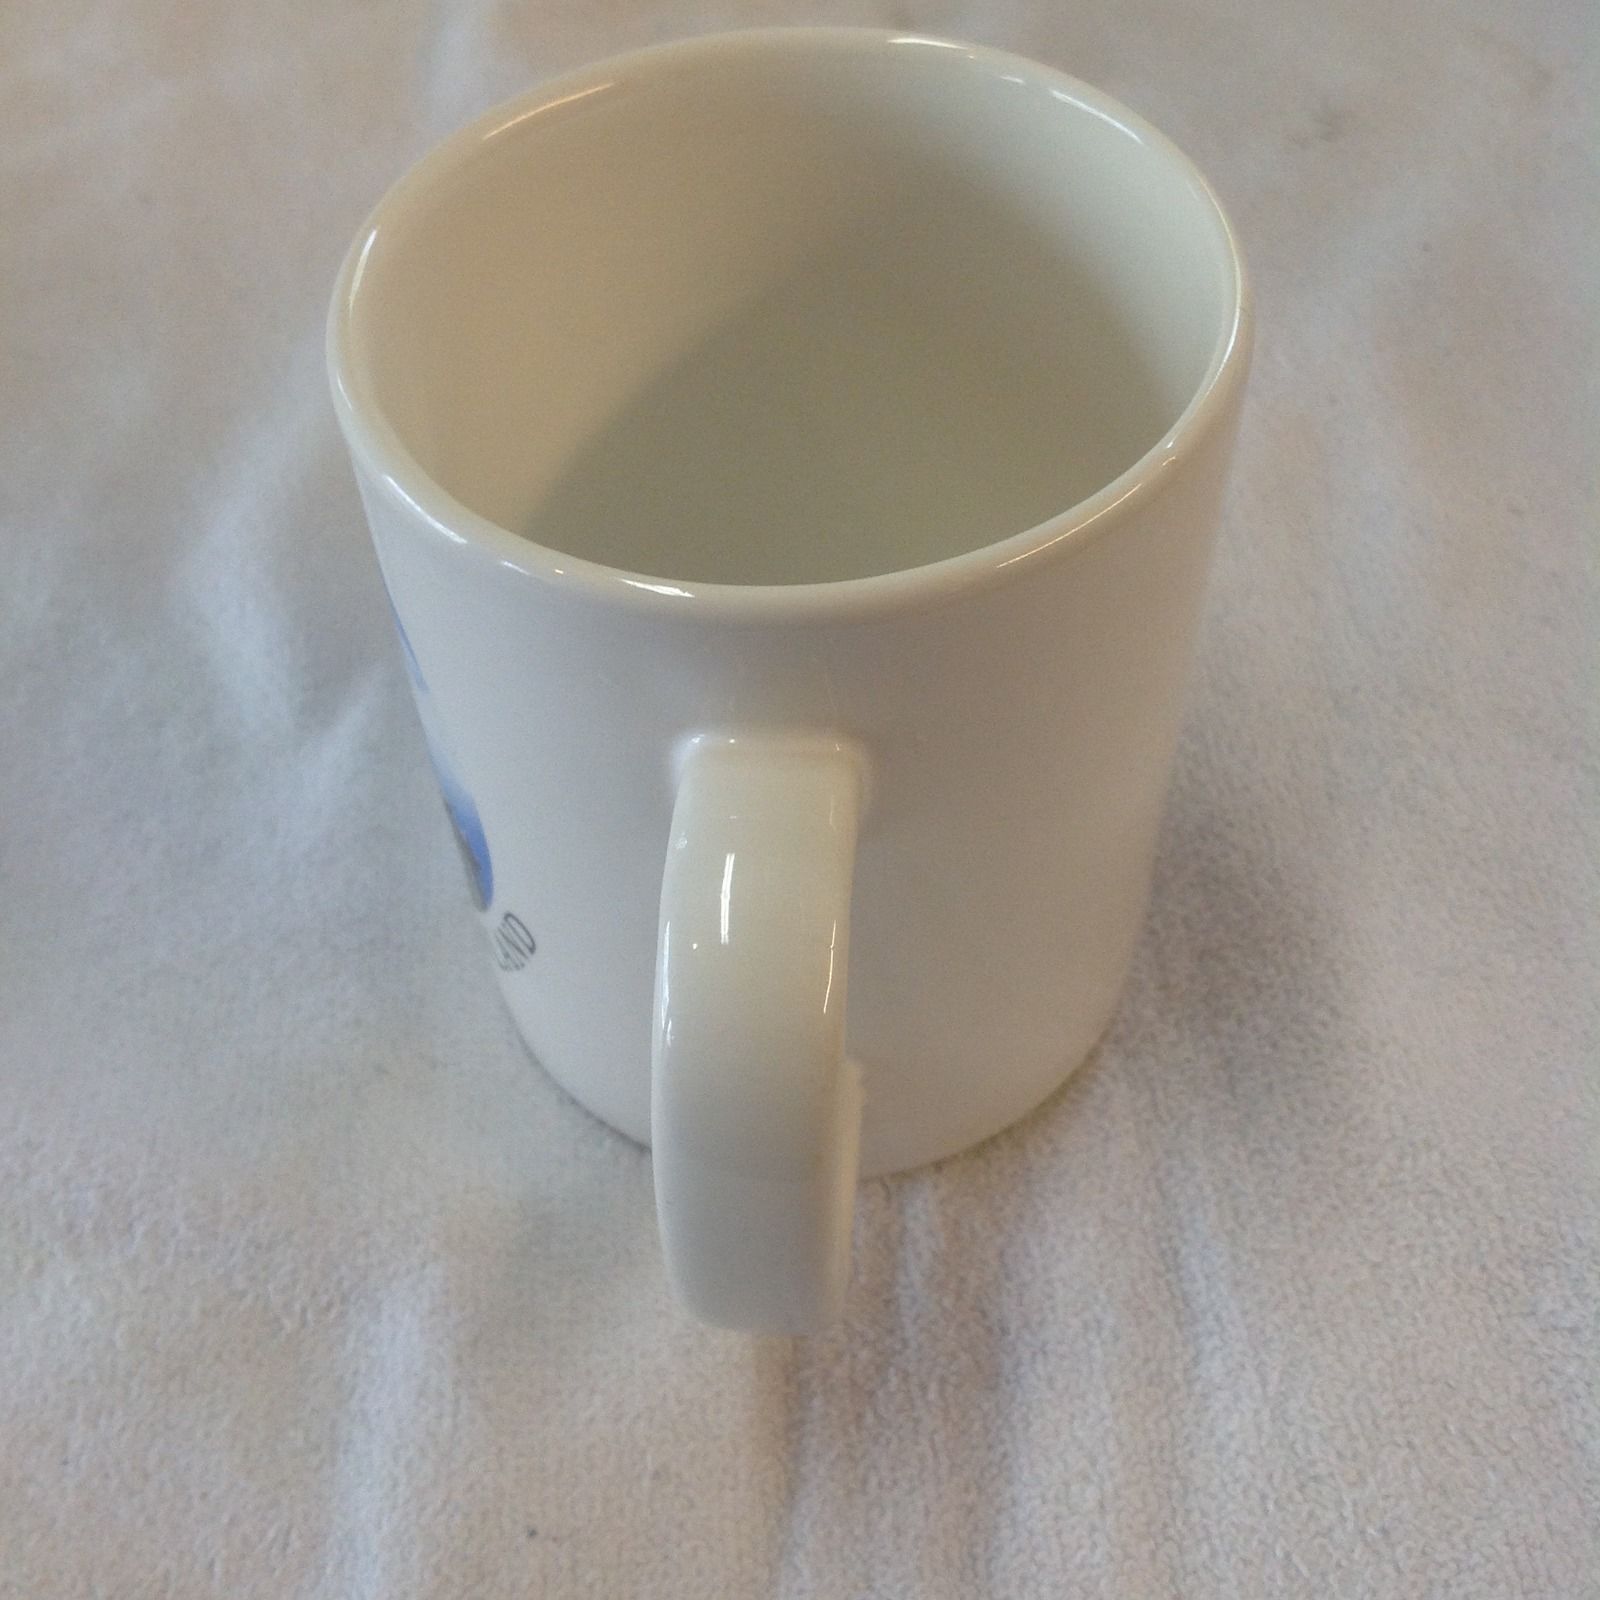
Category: mug